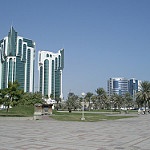
Scene: Outdoor